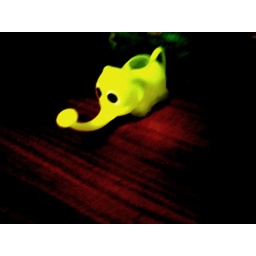
Some elephant toy, in SUPER HIGH CONTRAST for coolness. It was in the old folks home my grandmother was staying at.